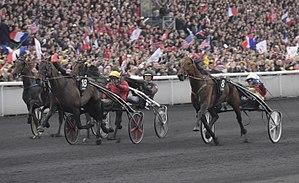
Bold Eagle est un cheval de course trotteur français né le 22 mars 2011, fils de Ready Cash et Reethi Rah Jet, par Love You. Élevé par Jean-Étienne Dubois, qui fut son premier propriétaire-entraîneur-driver, il intègre ensuite l'écurie Pierre Pilarski où il est entraîné par Sébastien Guarato et drivé en course par Franck Nivard puis Björn Goop. Double vainqueur du Prix d'Amérique, il est le deuxième trotteur français le plus riche de l'histoire après Timoko, et le troisième trotteur le plus riche de l'histoire des courses mondiales.